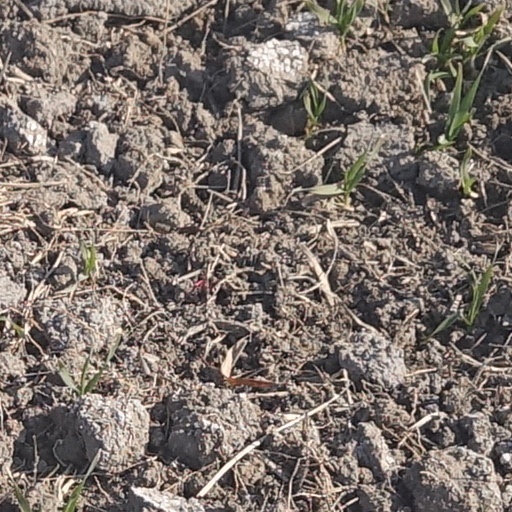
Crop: wheat